Hugo, Oklahoma

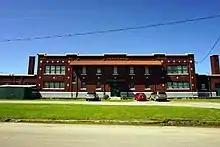
Frisco Depot Museum

Hugo serves as the southern terminus of the Indian Nation Turnpike. U.S. Highway 70 runs west to east through the city and connects Hugo to Durant to the west and Idabel to the east. U.S. Highway 271 runs south out of the city and leads to Paris, Texas.